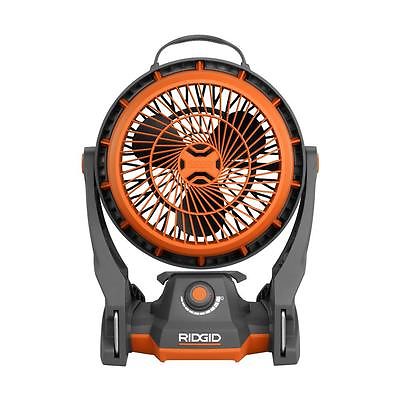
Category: fan